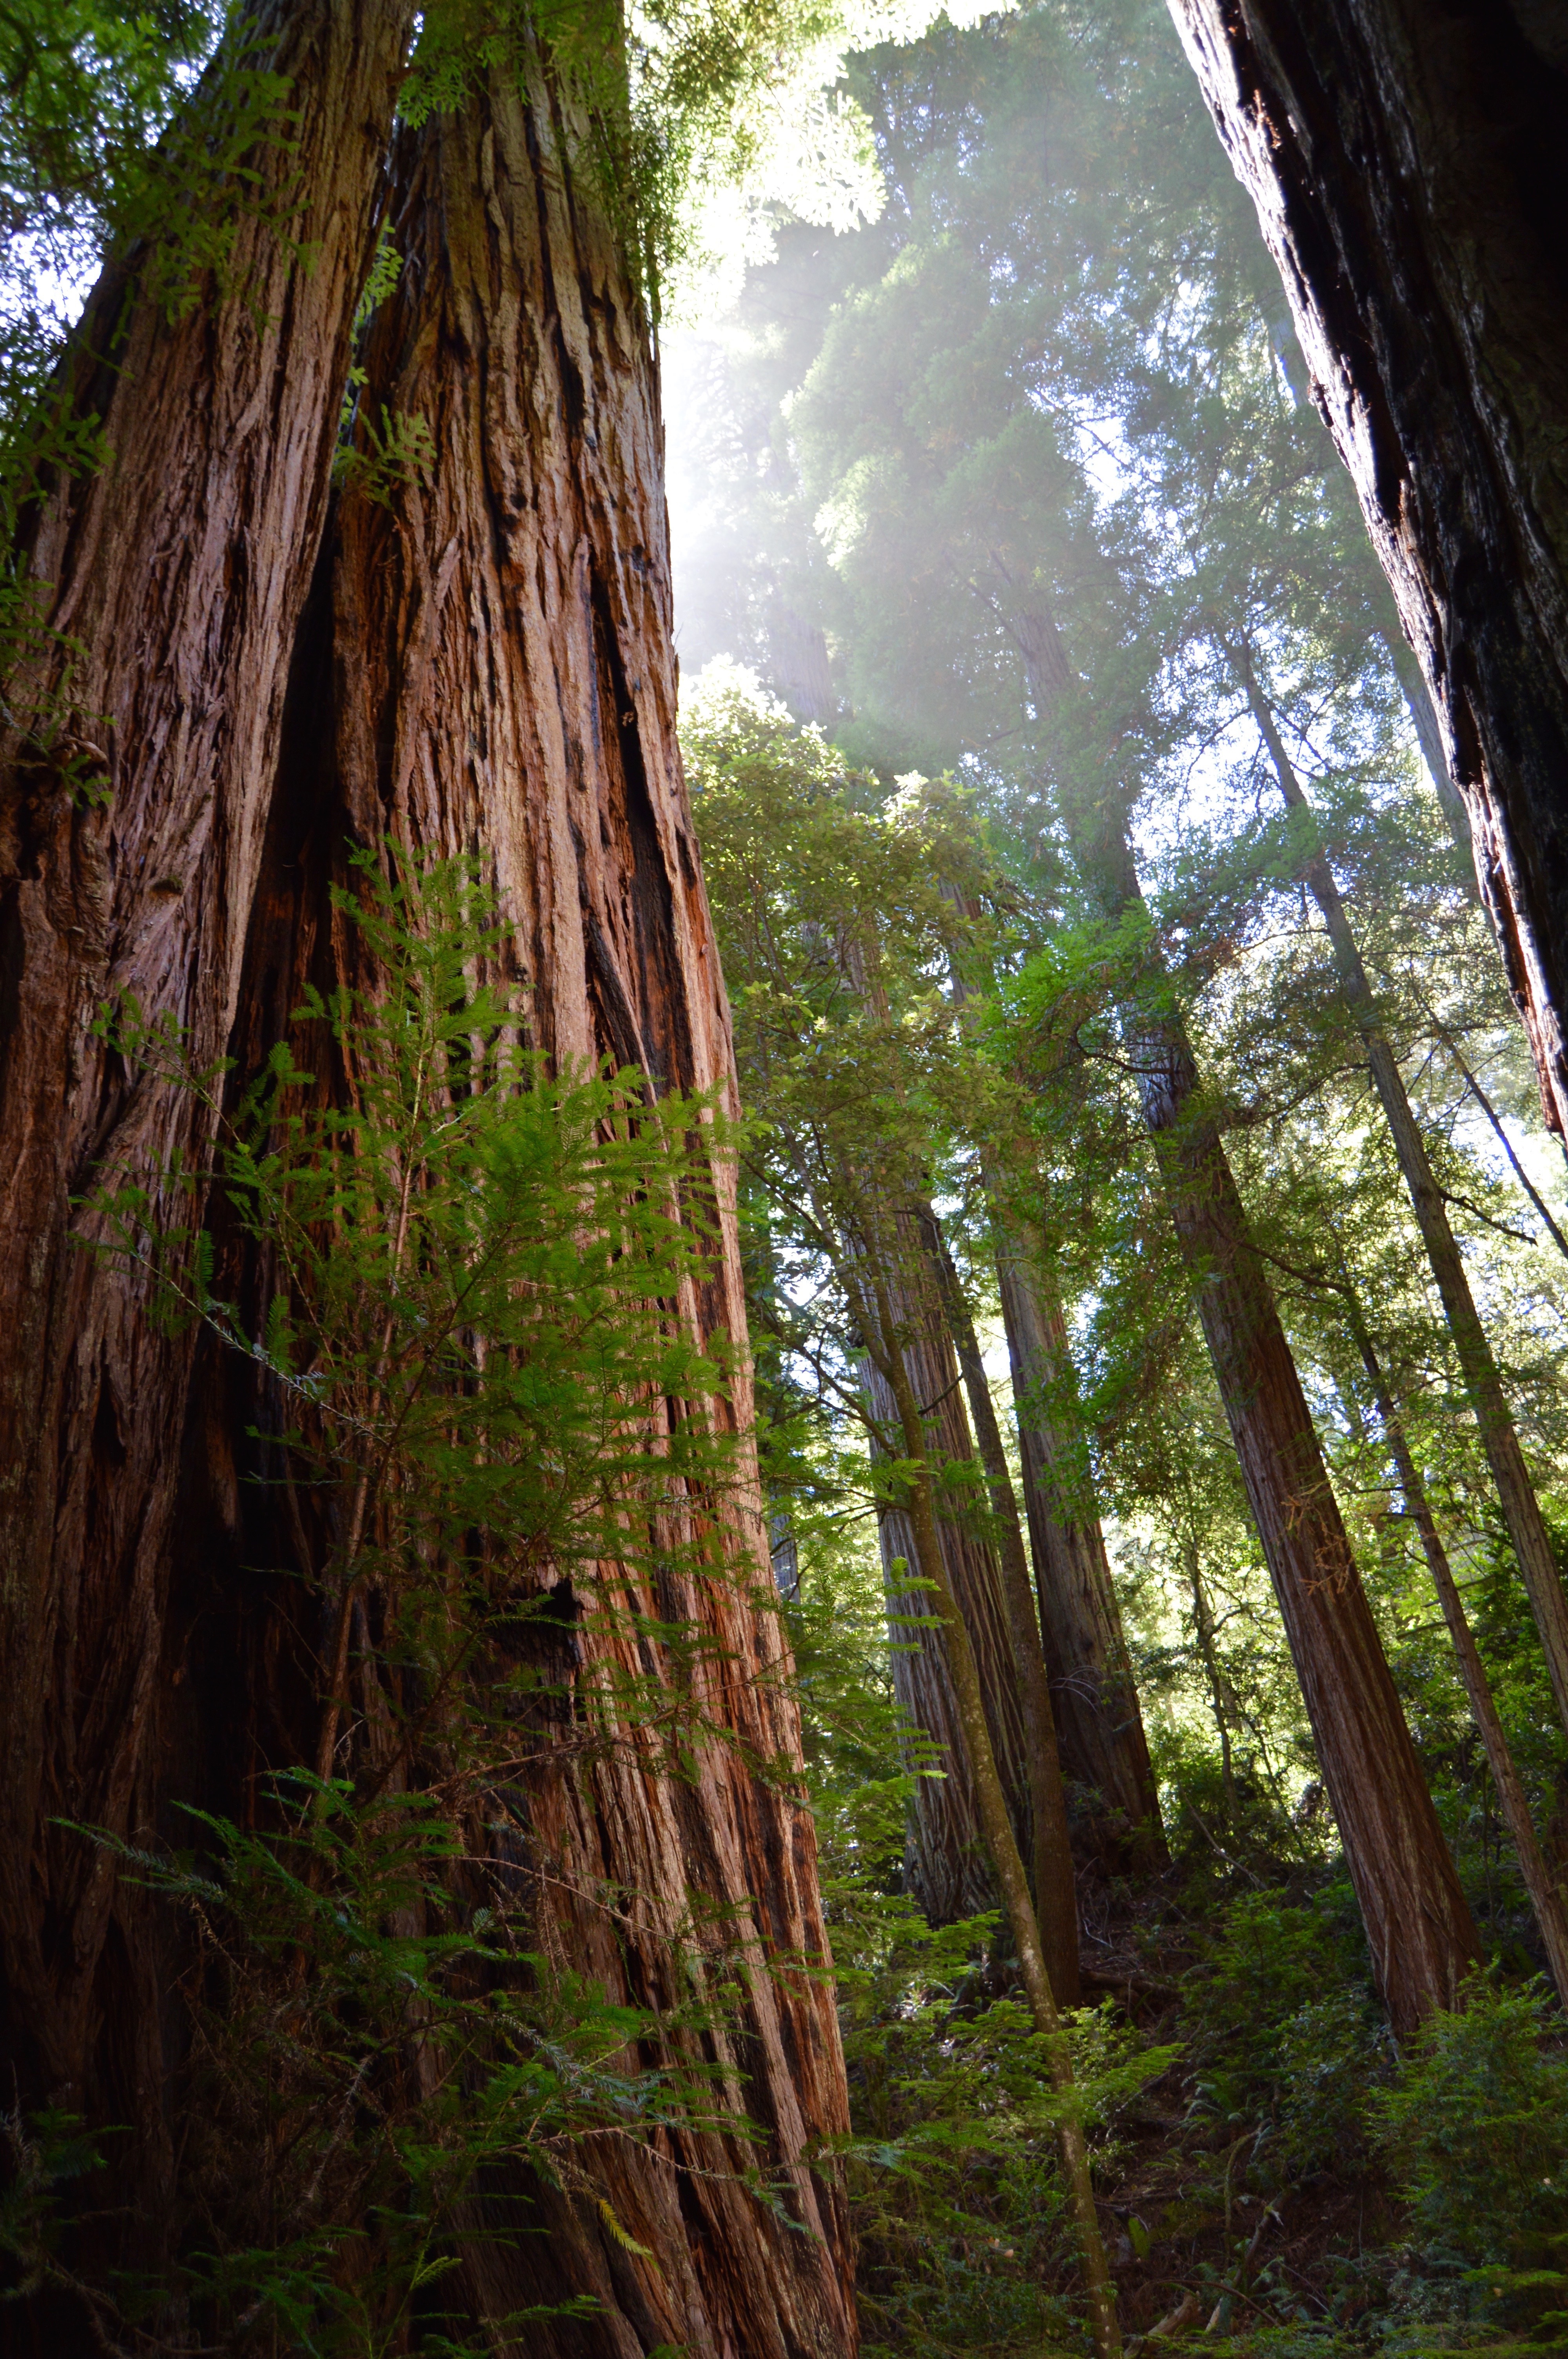
tree, nature, forest, wilderness, branch, sunlight, trunk, formation, jungle, rainforest, woodland, habitat, old growth forest, natural environment, geographical feature, woody plant